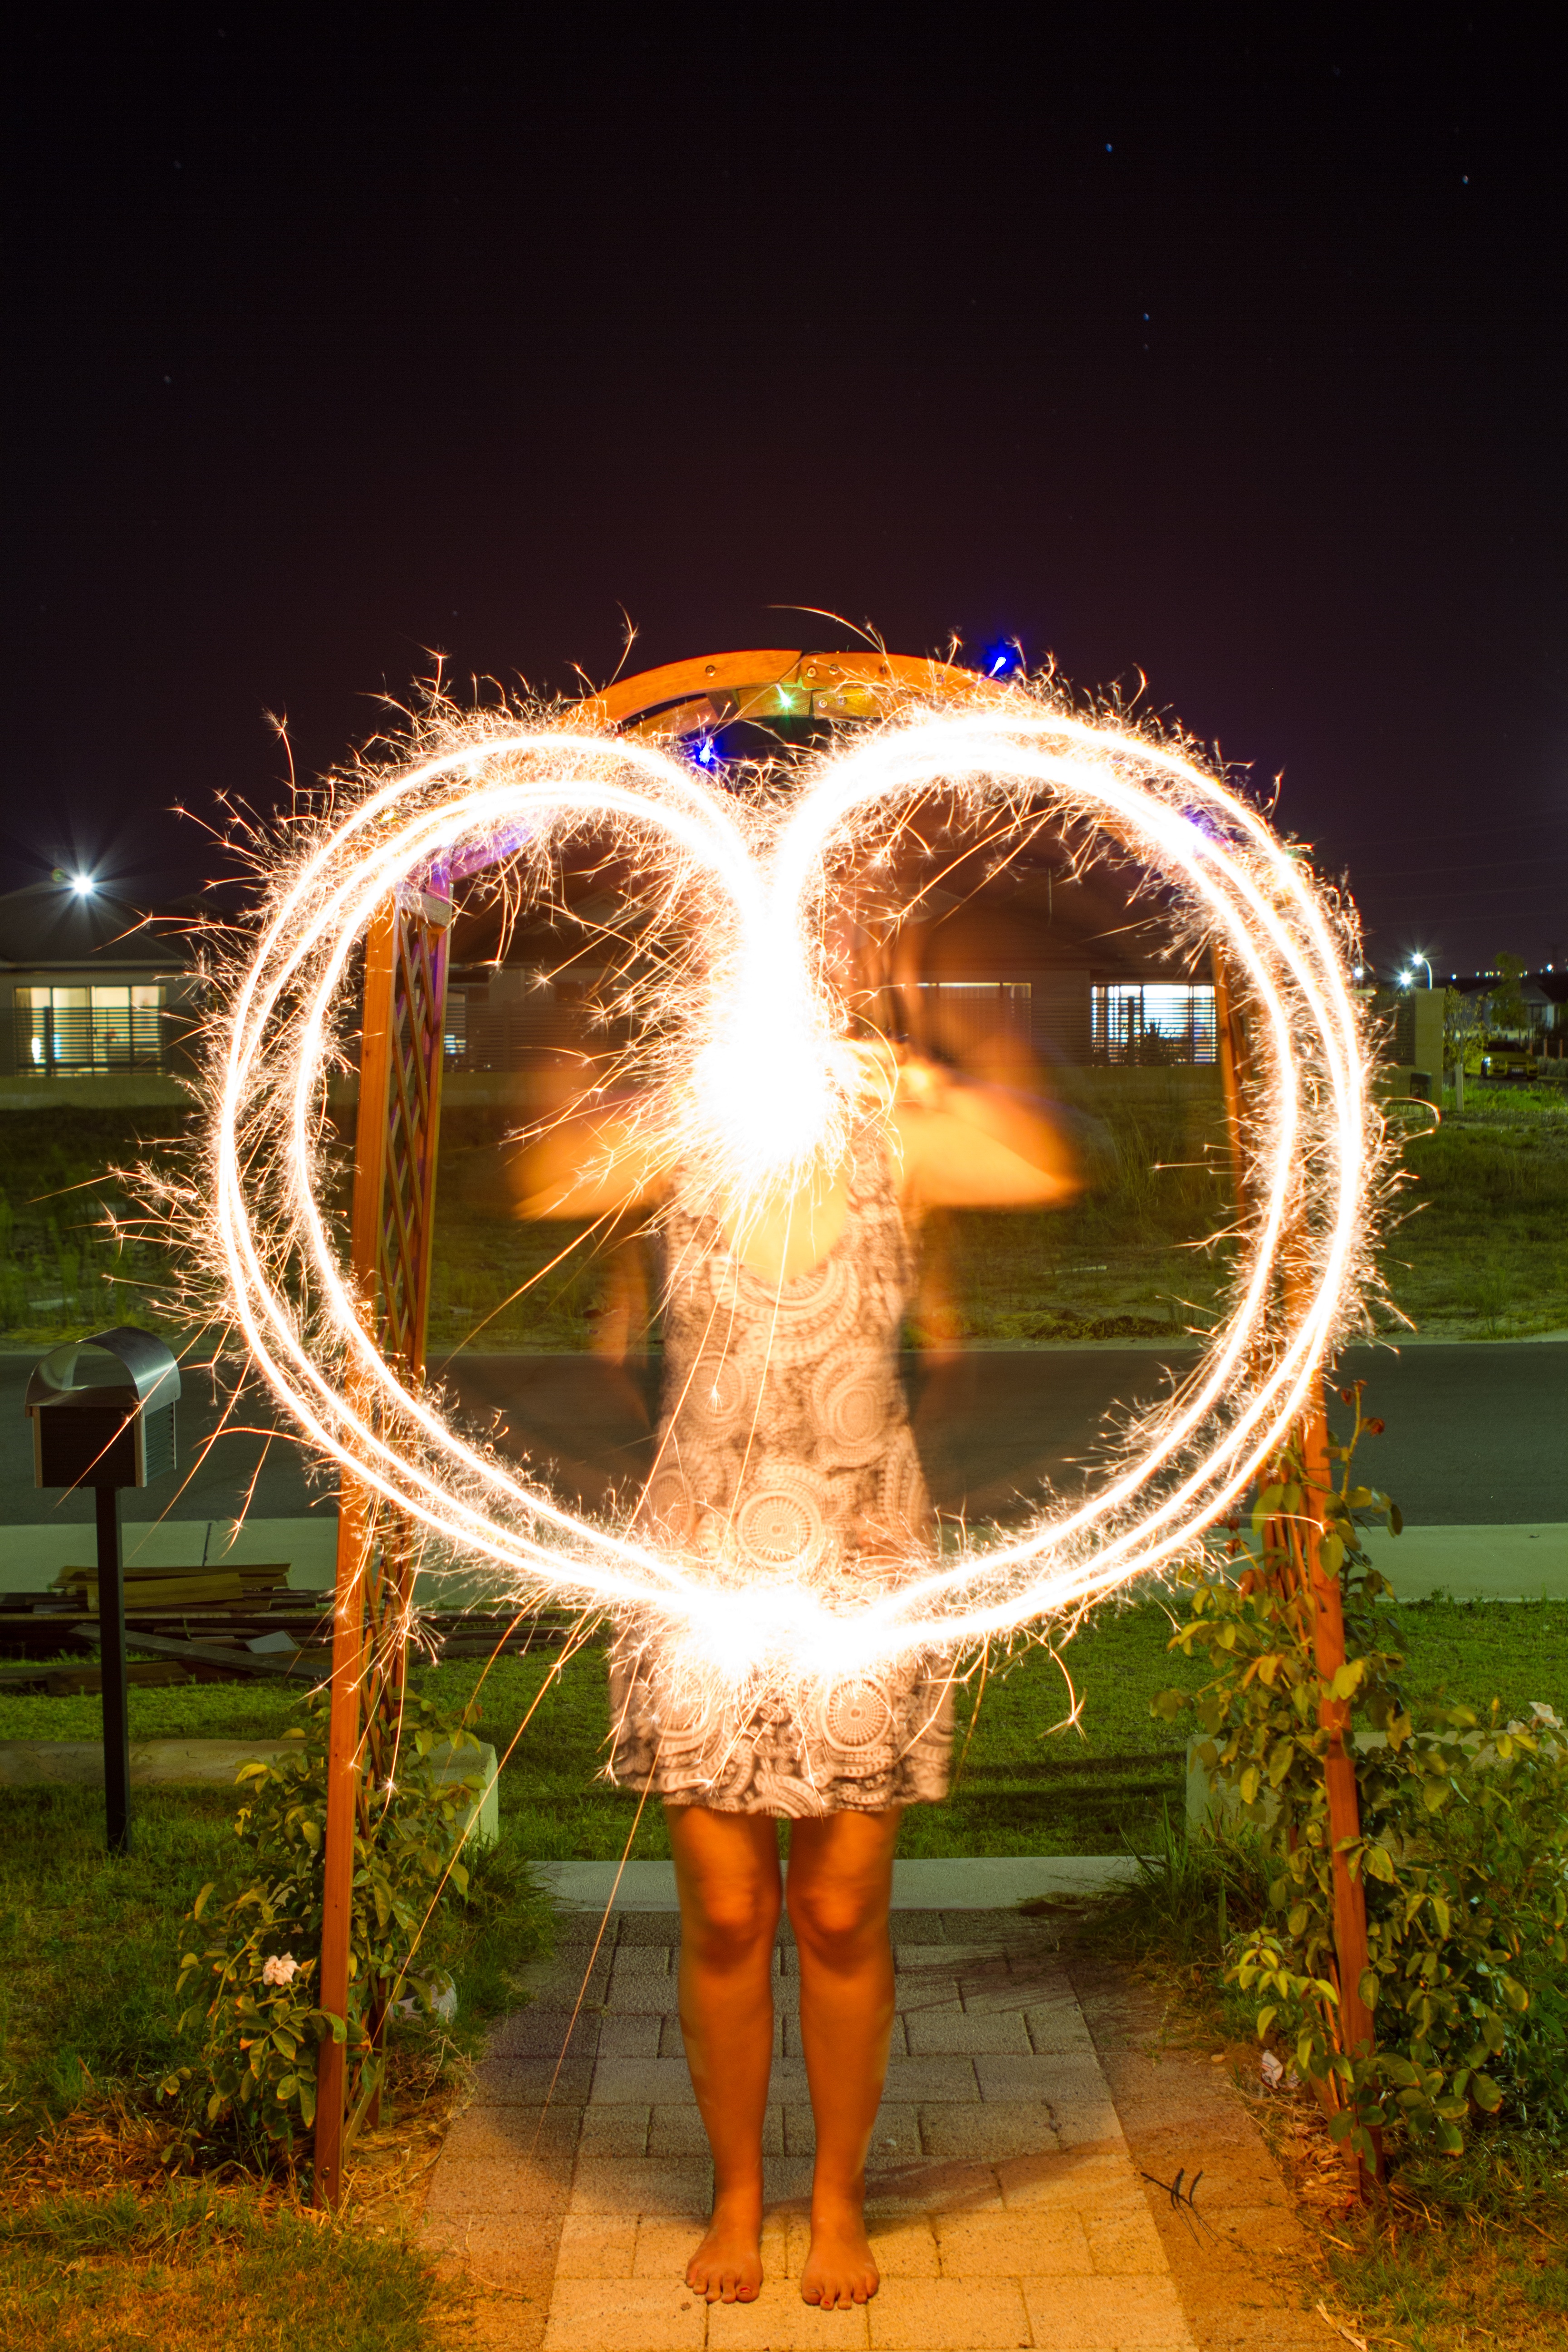
light, night, sparkler, poi